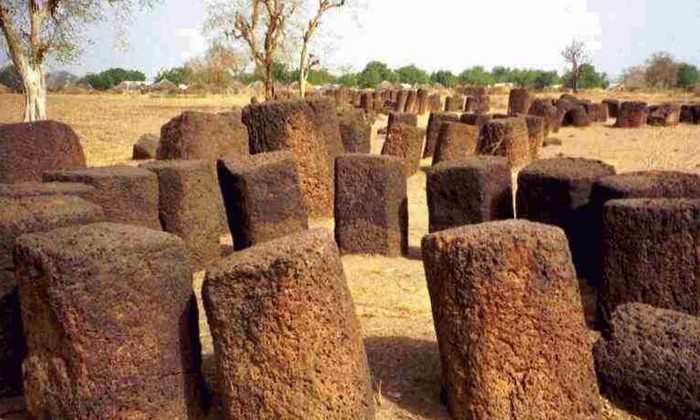
Waaw lii de dafa mel ni ay bàmmeel lay nuróol, ay bàmmeel yu... bàmmeel yooyu nekk fale ca Saalum am ay xeer yu mag a mag yu gudd a gudd yuy génn ci suuf si yu ñuul.